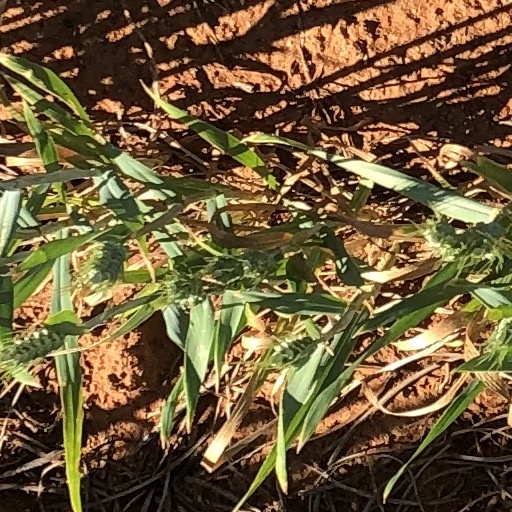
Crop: wheat